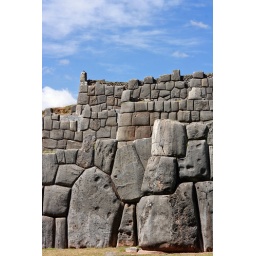
Ageless stone under blue sky